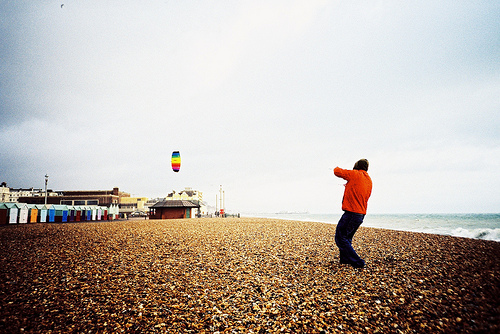
question: ここはどこですか？
answer: 砂浜

question: どんなことをして遊んでいますか？
answer: 凧あげ

question: 人は何人いますか？
answer: １人

question: 人が着ている服は何色ですか？
answer: オレンジ色

question: 凧はいくつありますか？
answer: １つ

question: 天気はどんな様子ですか？
answer: 曇り

question: 凧はどんな色合いですか？
answer: 虹色

question: 海には何隻の船が浮かんでいますか？
answer: ０隻